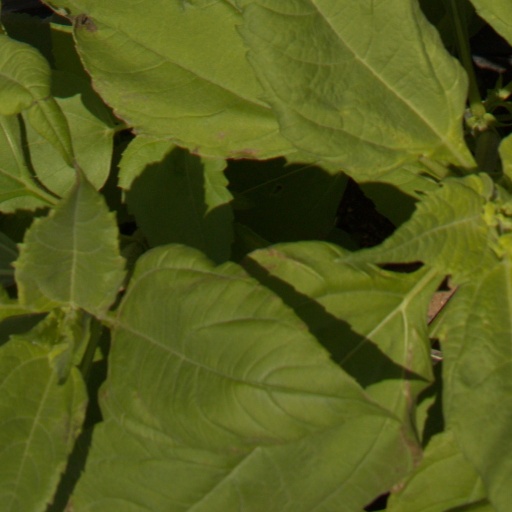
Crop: Jerusalem artichoke